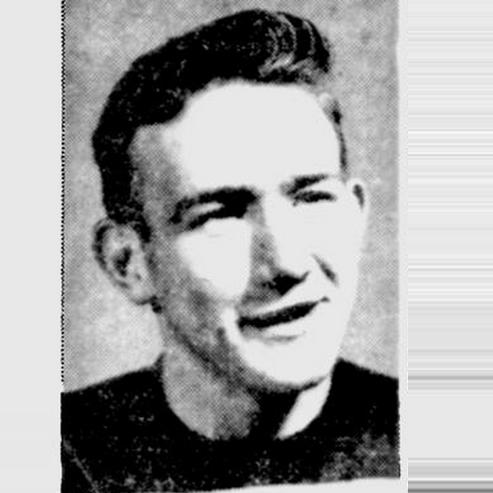
Age: 15